Argentina–Cuba relations

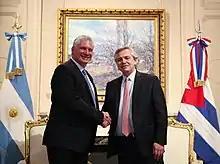
Argentine President Alberto Fernandez with Cuban President Miguel Díaz-Canel in Buenos Aires, 2019.

In 2013, 84,000 Argentine tourists visited Cuba, making Argentina the largest tourist provider to Cuba from Latin America and the 5th largest globally. There are direct flights between Argentina and Cuba with Cubana de Aviación.